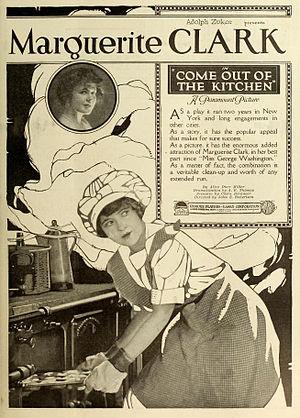
Marguerite Clark, née le 22 février 1883 à Avondale et morte à New York le 25 septembre 1940, est une actrice américaine.